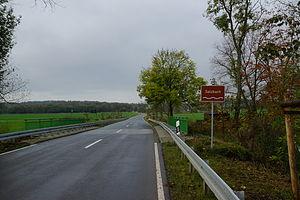
Erxleben (Bartensleben), Allemagne: Salzbach